Jiaozhi arquebus

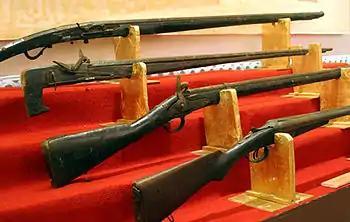
Two Vietnamese matchlock guns (first and second from above).

The Jiaozhi arquebus was not only appreciated by the Chinese, but also highly praised especially by Western observers for its high accuracy from what they saw in the Lê-Mạc and Trịnh-Nguyễn wars. The Ming dynasty also rated Đại Việt arquebus as "the best gun in the world", even surpassing the Ottoman gun, the Japanese gun and the European gun. According to Li Bozhong, former head of the Department of History at Qinghua University:At the end of the Ming Dynasty, the Annam people developed a matchlock gun with an excellent performance, which the Chinese called ""Jiao Chong"" (交銃, meaning Jiaozhi gun). Some people think that this kind of gun is superior to the Western and Japanese ""Niao" "Chong"" (鳥銃, Bird gun) and ""Lu" "Mi Chong"" (魯密銃, Rûm arquebus) in terms of power and performance.Liu Xianting, who lived at the end of the Ming dynasty, commented:"Jiaozhi matchlock is the best of the world"The Đại Việt gun can penetrate several layers of iron armor and can kill from 2 to 5 people with one single bullet while not emitting any loud sounds when fired. A Qing-era record, 南越筆記 (Nányuè bǐjì) linked the Vietnam arquebus with Java arquebus.